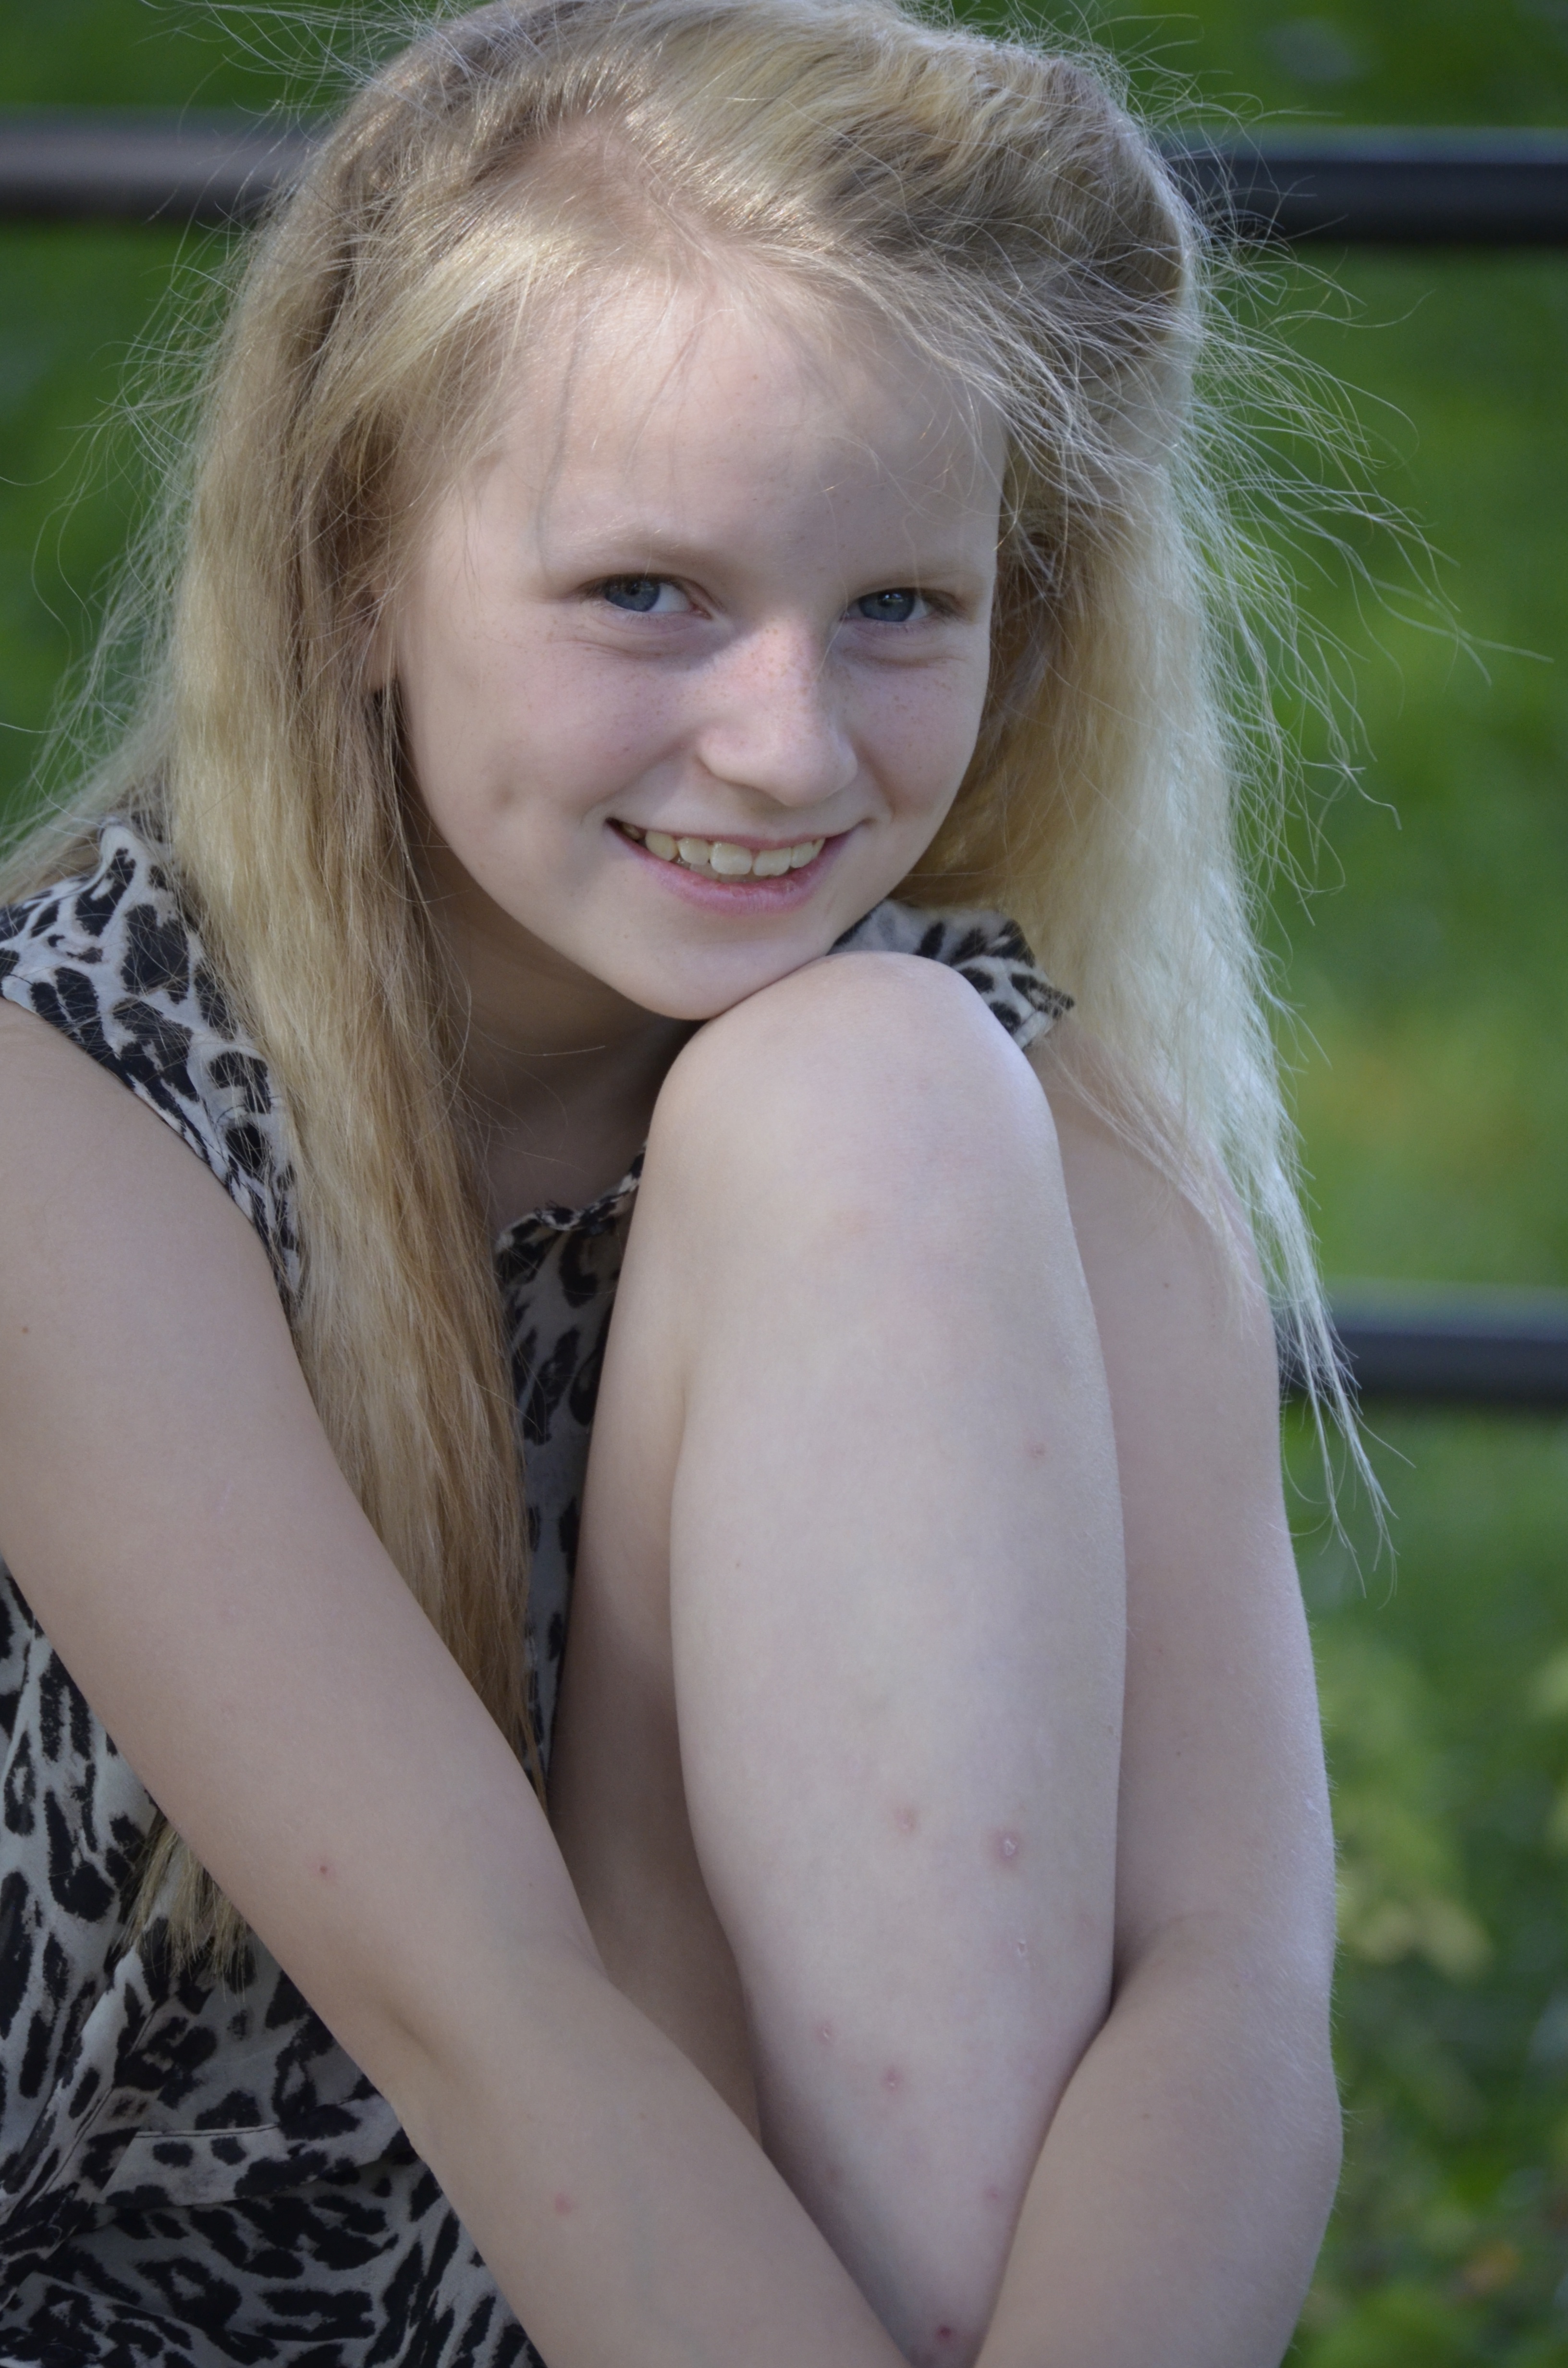
person, girl, hair, photography, leg, portrait, model, lady, close, lighting, hairstyle, mouth, long hair, freckle, human body, black hair, face, eye, skin, beauty, blond, pretty, organ, photo shoot, brown hair, art model, human hair color